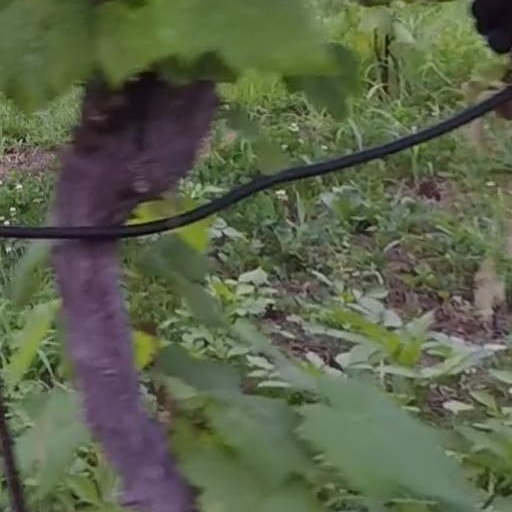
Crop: grape